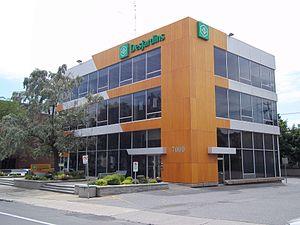
Caisse populaire d'Anjou, située au 7000, boulevard Joseph-Renaud à Anjou (Montréal).